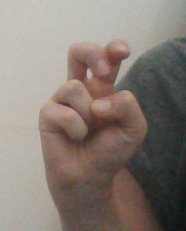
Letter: toot